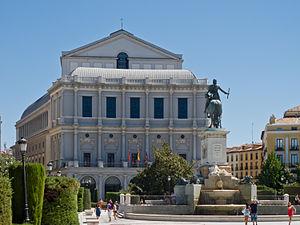
Le Concours Eurovision de la chanson 1969 fut la quatorzième édition du concours. Il se déroula le samedi 29 mars 1969, à Madrid, en Espagne. Pour la première fois de l’histoire du concours, le vote se termina sur un ex æquo, l’Espagne, la France, les Pays-Bas et le Royaume-Uni obtenant chacun 18 votes. Cette possibilité n’ayant pas été envisagée par le règlement, ces quatre pays furent déclarés vainqueurs. Il y eut donc quatre chansons gagnantes : Vivo cantando, interprétée par Salomé pour l'Espagne ; Un jour, un enfant, interprétée par Frida Boccara pour la France ; De troubadour, interprétée par Lenny Kuhr pour les Pays-Bas et Boom Bang-a-Bang, interprétée par Lulu pour le Royaume-Uni. Il n’y eut ni deuxième, troisième et quatrième place.